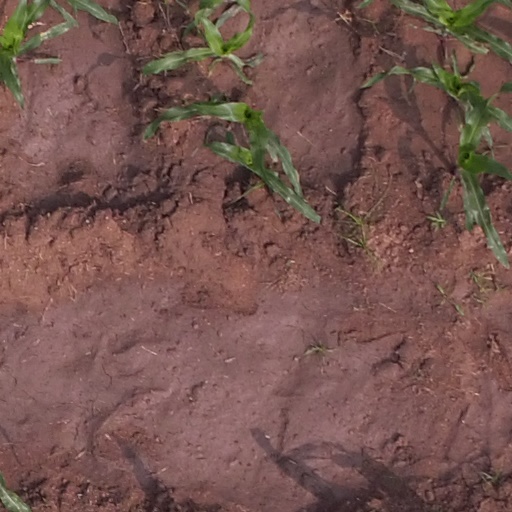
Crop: maize; corn